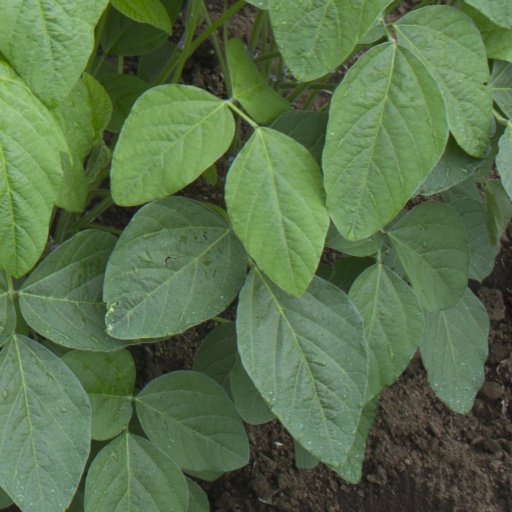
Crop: soybean